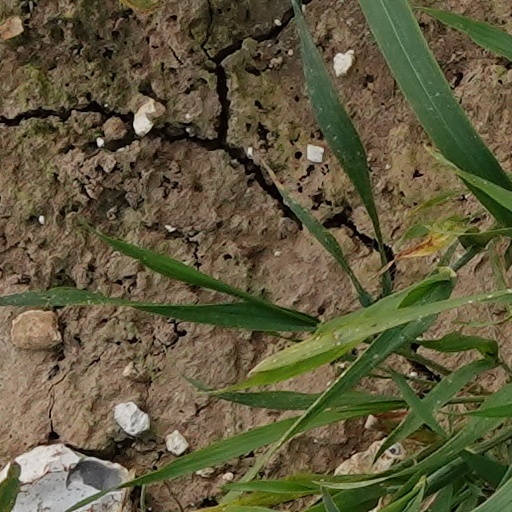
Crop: wheat